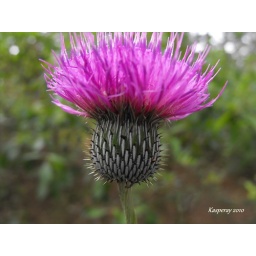
Pictures by kasperay butterfly flower (43)